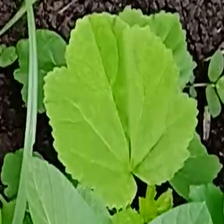
Weed species: Little_Mallow(Malva parviflora)